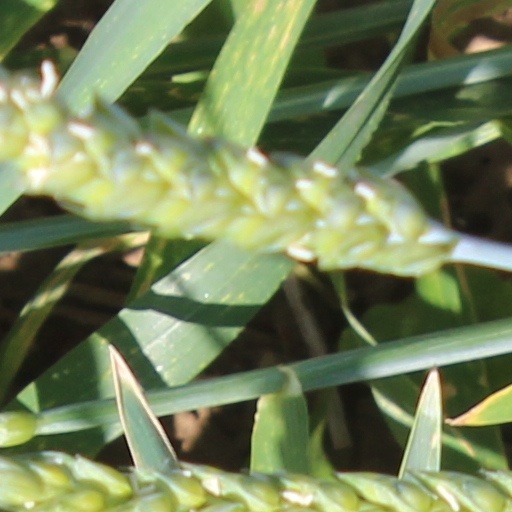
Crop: wheat